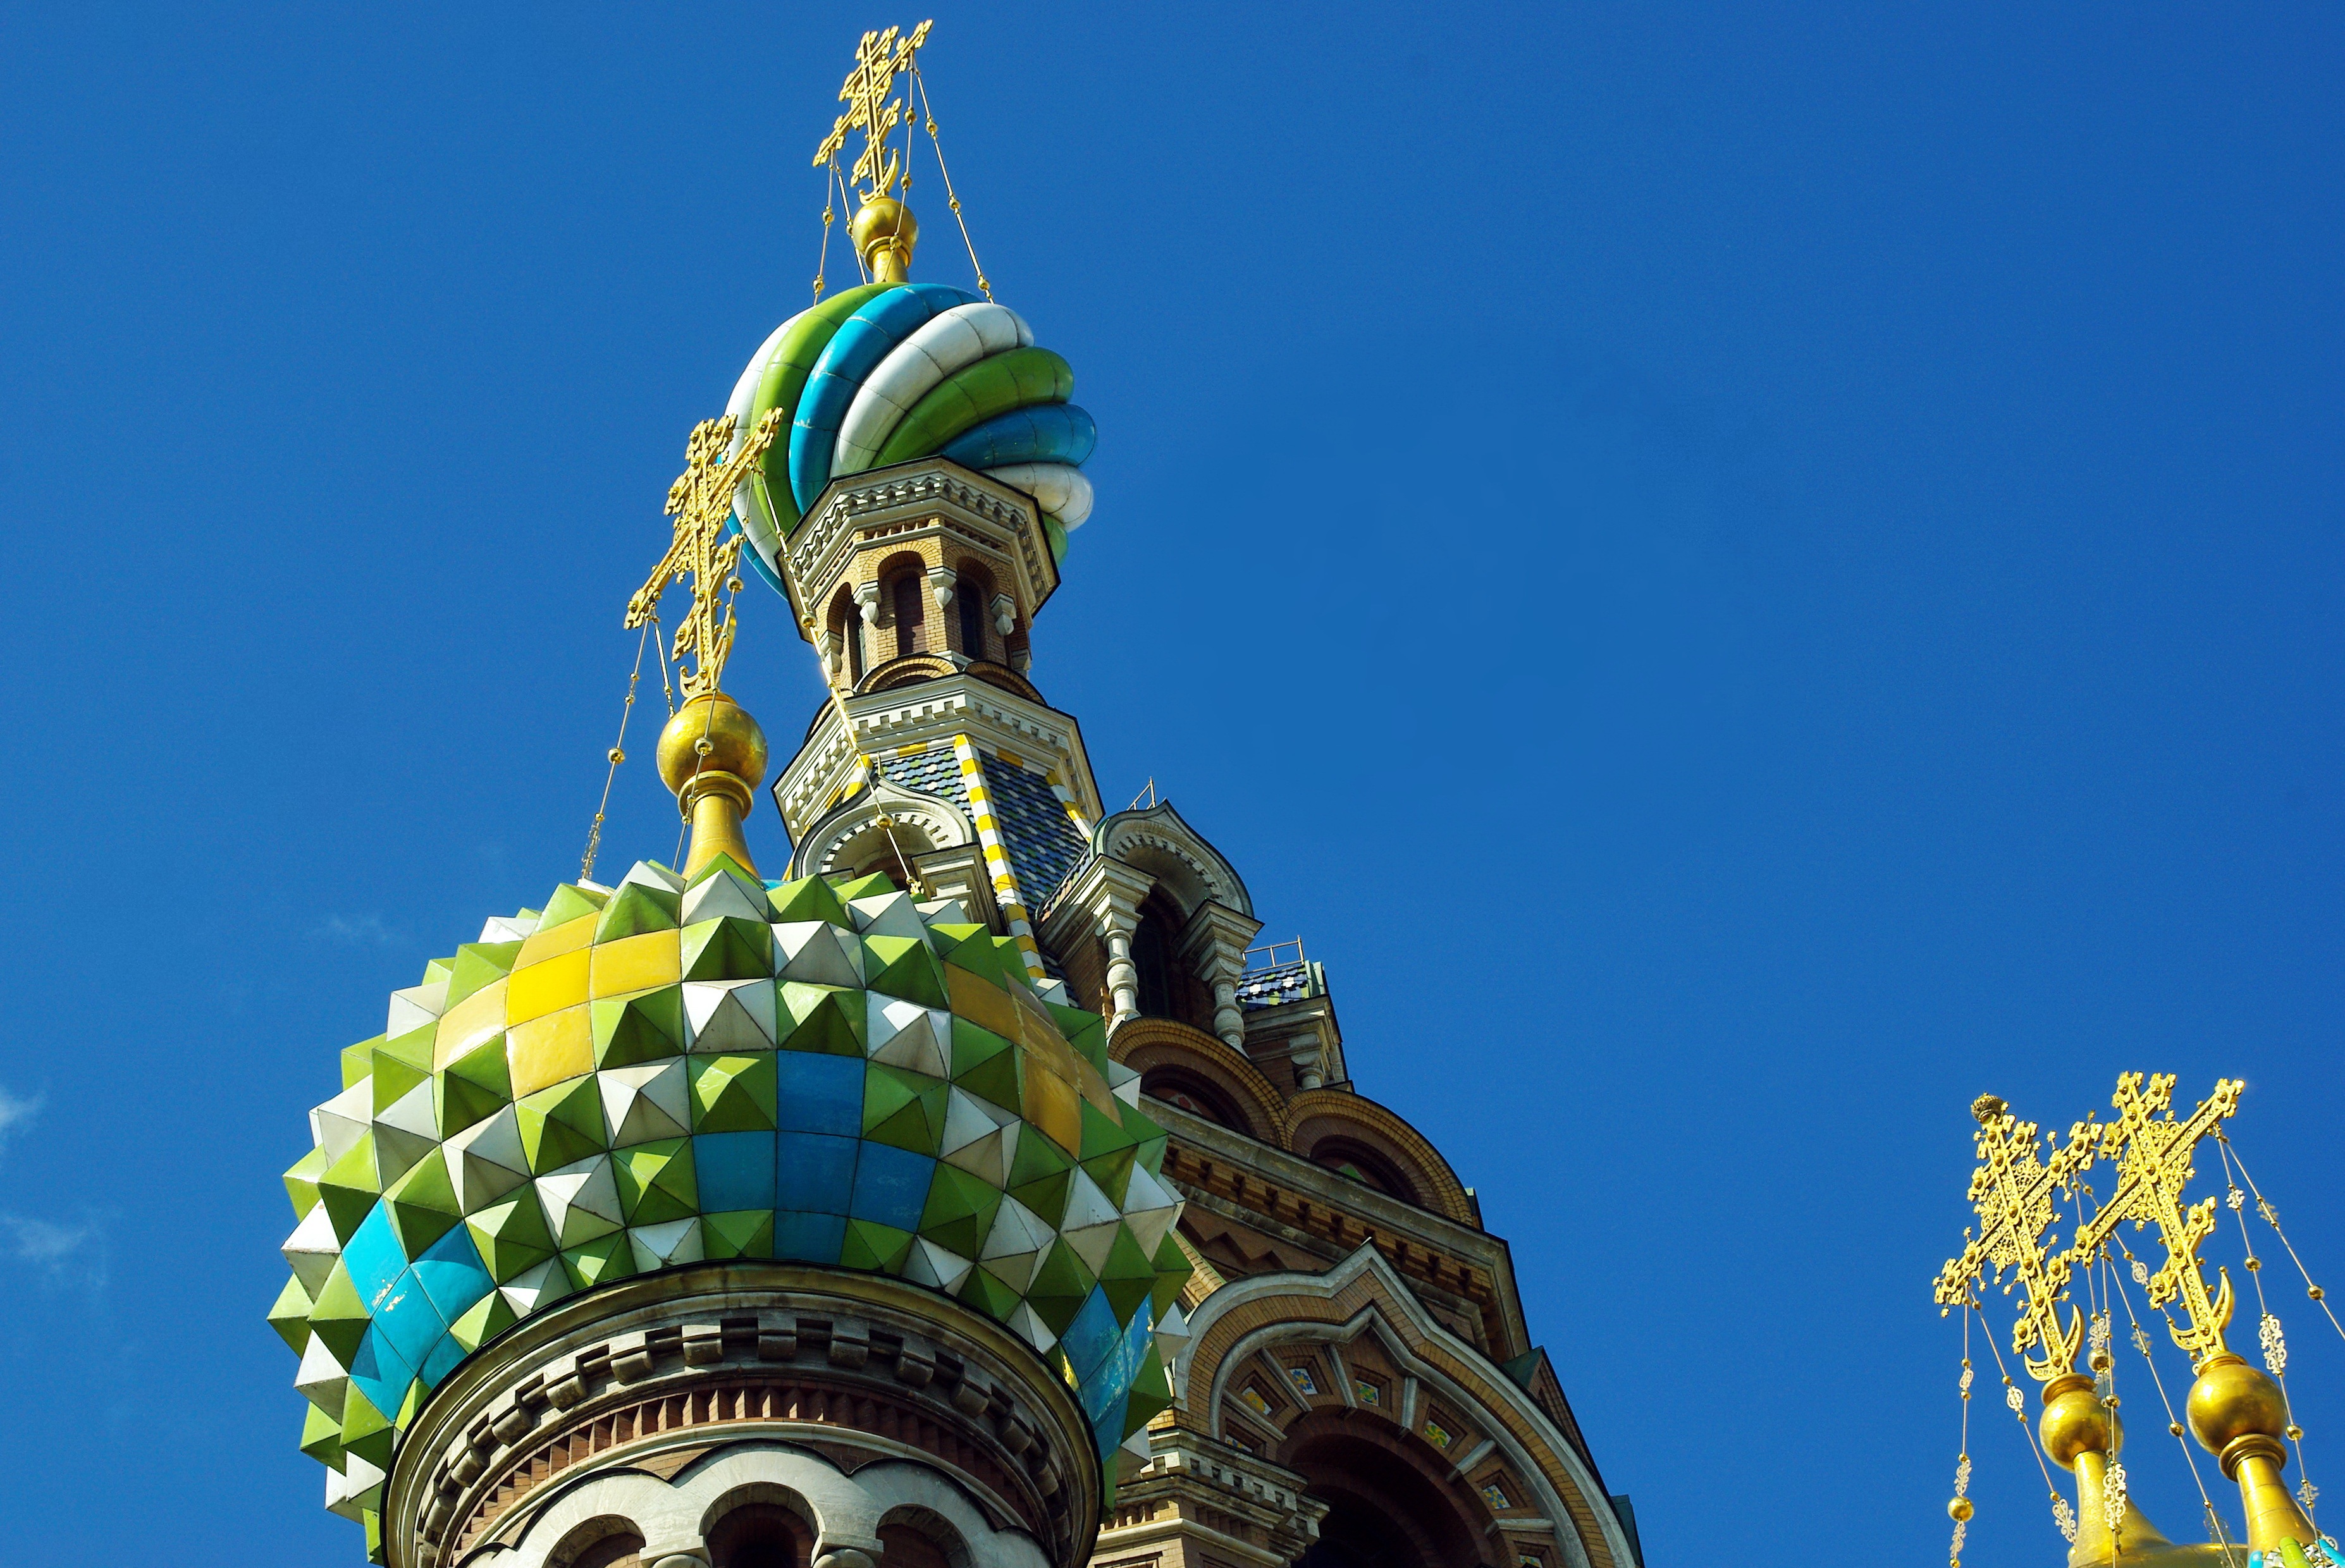
statue, carnival, landmark, church, cross, place of worship, temple, bulbs, russia, wat, st petersburg, hindu temple, savior on blood